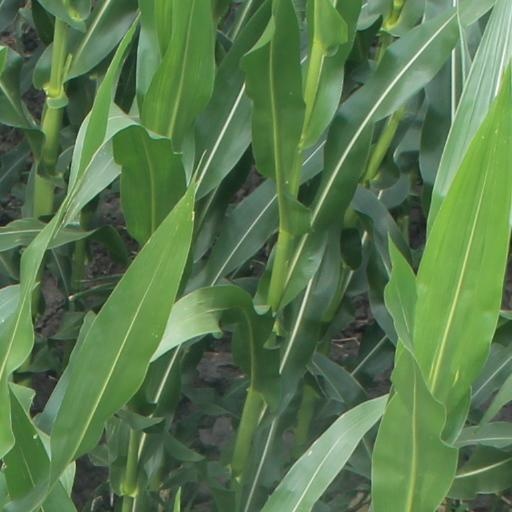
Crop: maize; corn